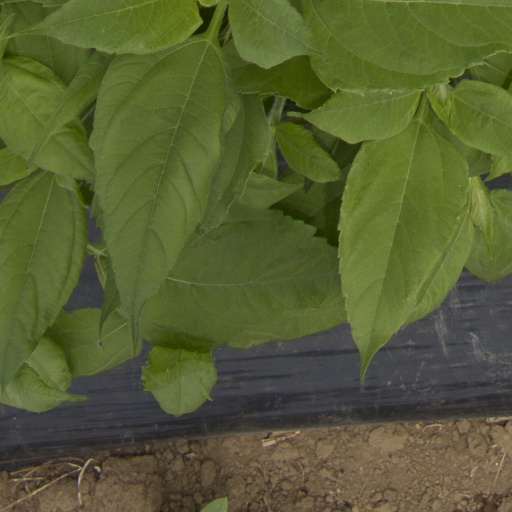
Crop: Jerusalem artichoke